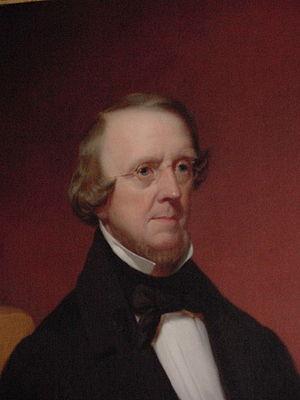
Depuis l'indépendance des États-Unis, l'État du Connecticut élit deux sénateurs, membres du Sénat fédéral.